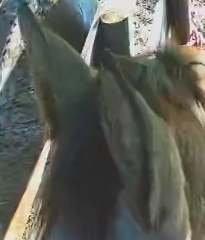
Face region: ears (position_of_ears)
Pain indicator: not_present